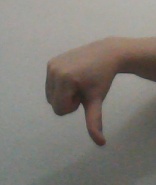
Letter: waw